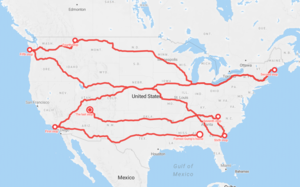
Forrest Gump est une comédie dramatique américaine réalisée par Robert Zemeckis, sortie en 1994. Il s’agit de l'adaptation du roman du même nom de Winston Groom.